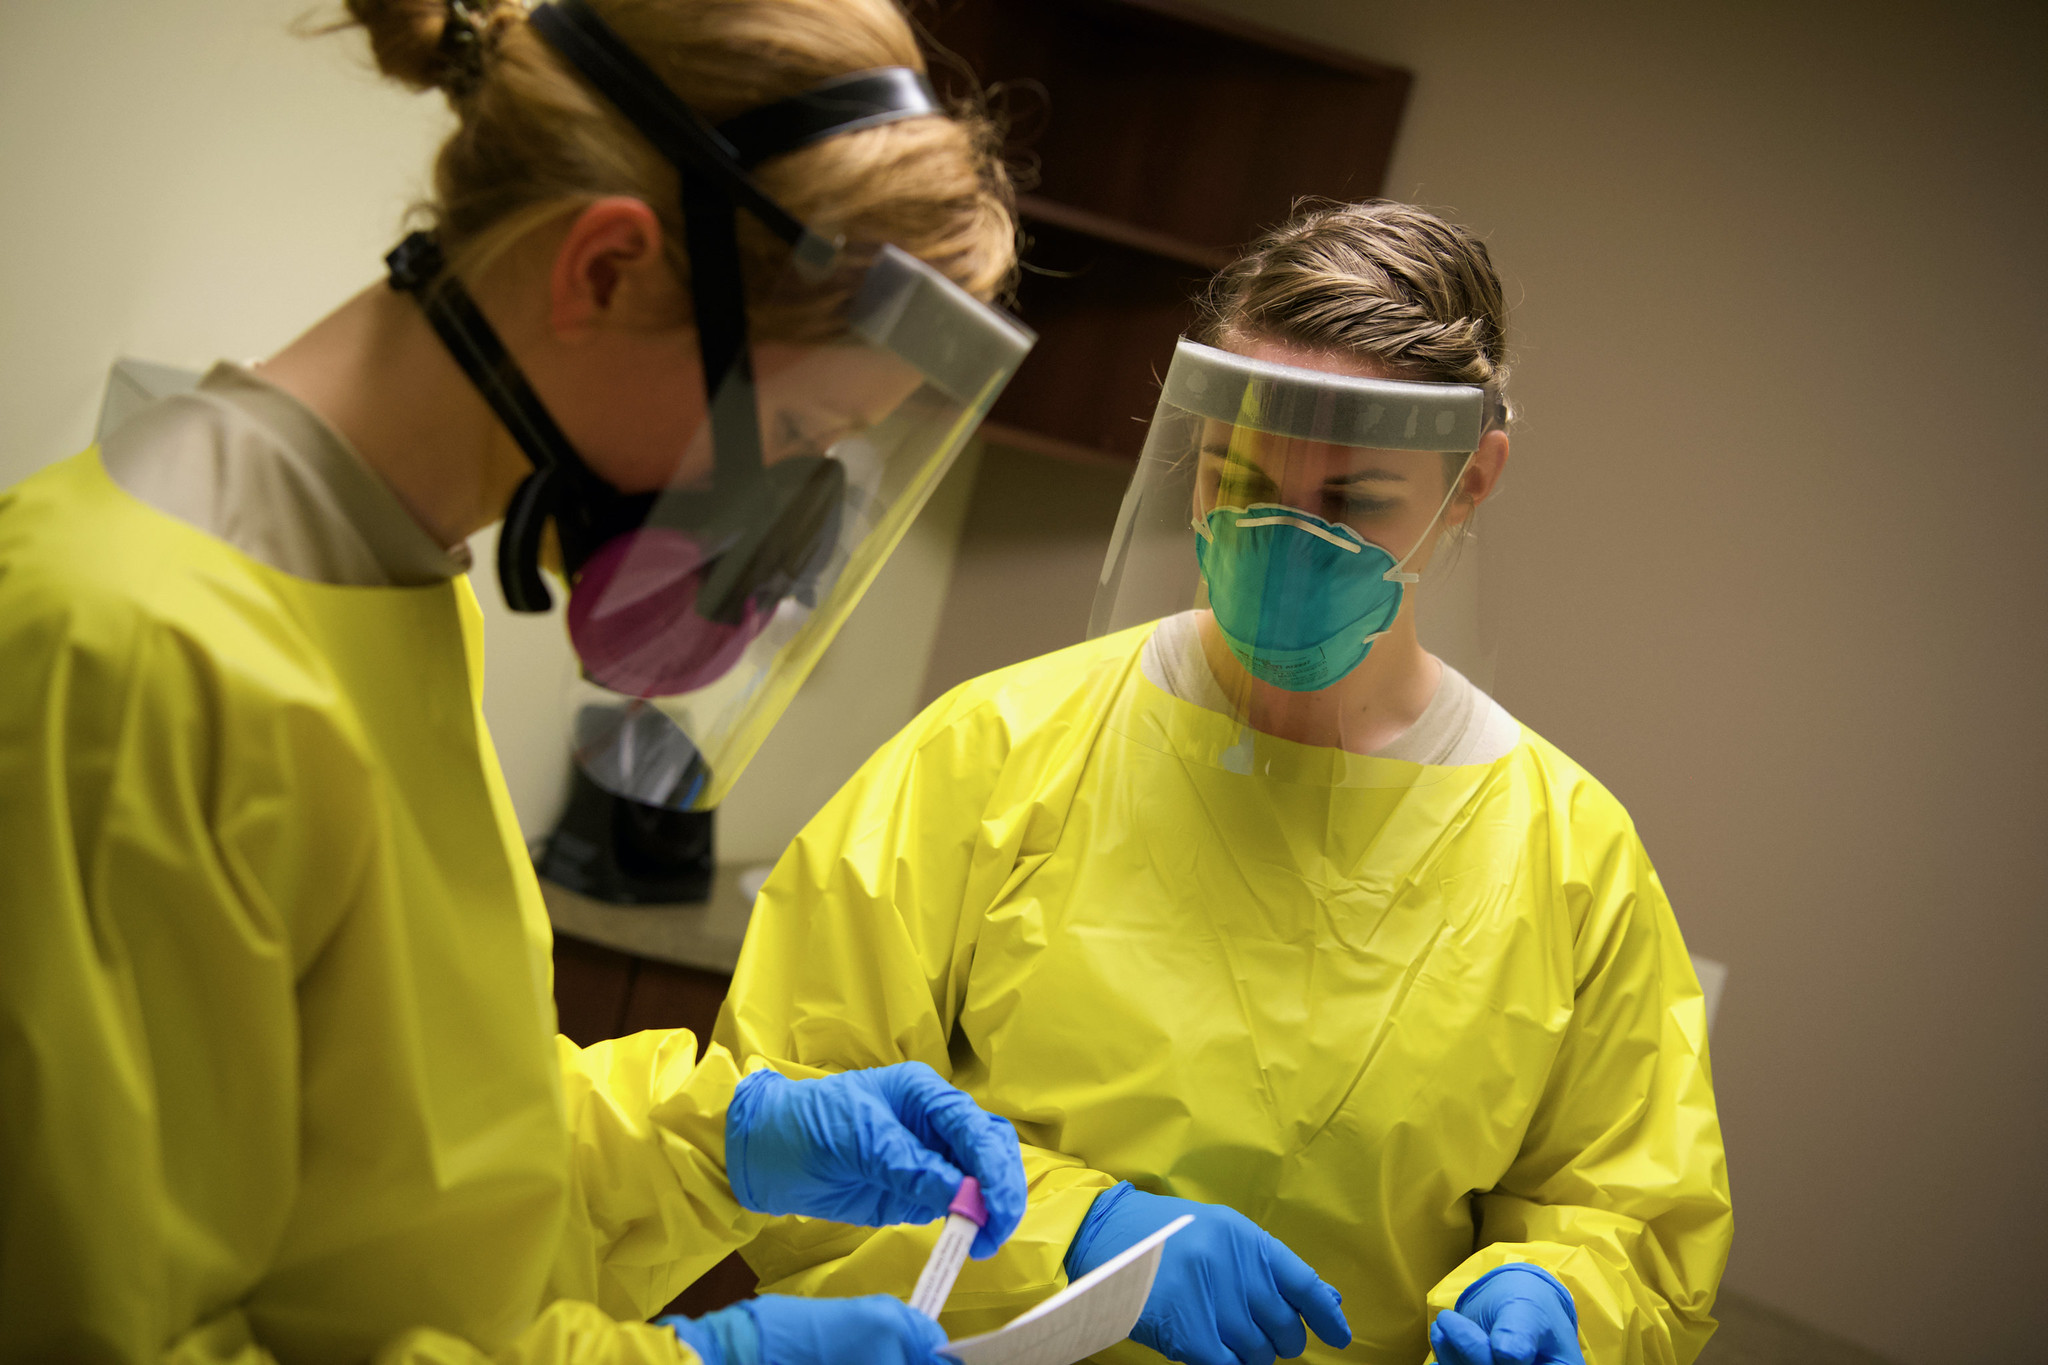
Objects detected:
Mask
Mask
Face_Shield
Face_Shield
Gloves
Gloves
Gloves
Gloves